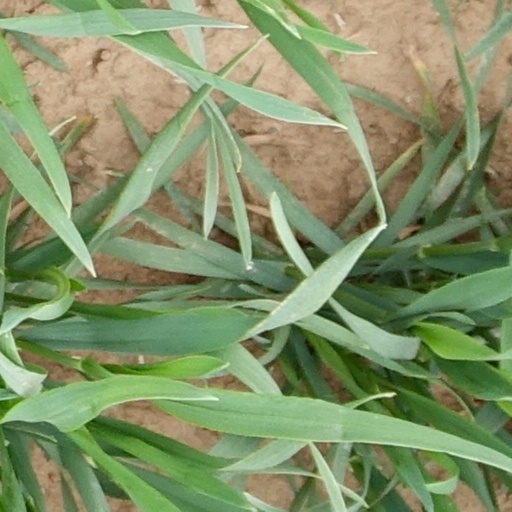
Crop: wheat